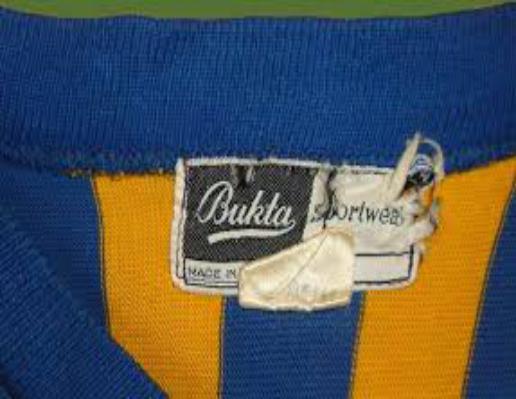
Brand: bukta
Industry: Clothes